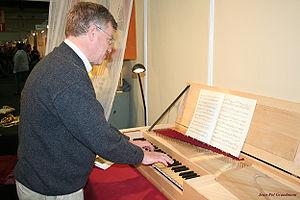
En musique, et plus précisément en organologie, le facteur est un artisan qui conçoit, réalise, restaure, entretient ou répare les instruments de musique, principalement, les instruments à clavier, les vents, ainsi qu'un certain nombre d'instruments à cordes.